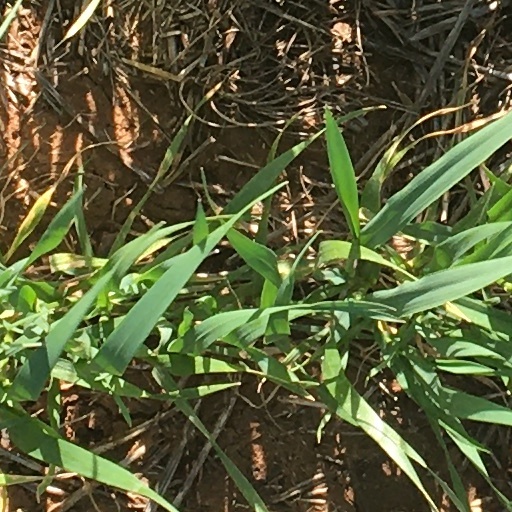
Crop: wheat